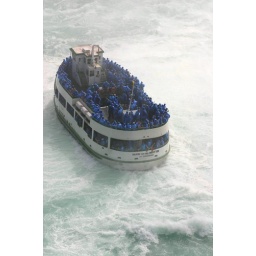
Niagara Falls Canada, negotiating the water near the base of the falls